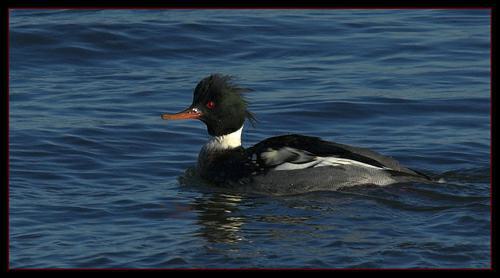
A photo of a red breasted merganser